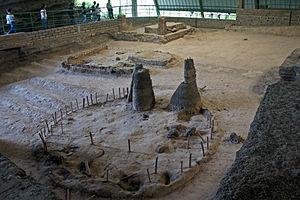
Joya de Cerén est un site archéologique à 25 km de San Salvador, aux environs de San Juan de Opico et de Las Flores, département de La Libertad, au centre-ouest du Salvador.